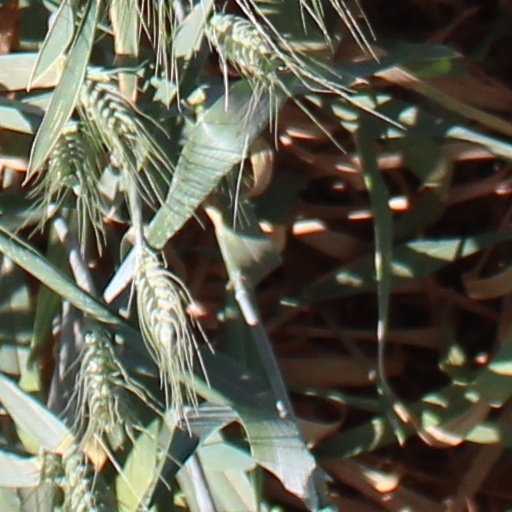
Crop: wheat